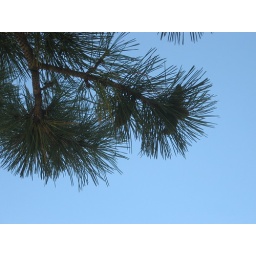
Pine tree against the very blue Kansas autumn sky.